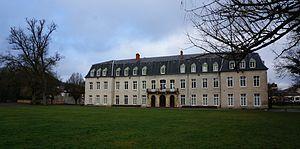
VUe du Château du bas .
La liste des sites classés et inscris de Meurthe-et-Moselle présente les 17 sites naturels classés et les 20 sites inscrits localisés dans le département de Meurthe-et-Moselle.
Champigneulles est une commune française située près de Nancy, dans le département de Meurthe-et-Moselle en région Grand Est.
La liste des châteaux de Meurthe-et-Moselle recense de manière non exhaustive les châteaux, maisons fortes, mottes castrales, situés dans le département français de Meurthe-et-Moselle. Il est fait état des inscriptions et classements au titre des monuments historiques.
La Lorraine compte 77 sites naturels classés et 53 sites naturels inscrits, répartis comme suit dans les différents départements :